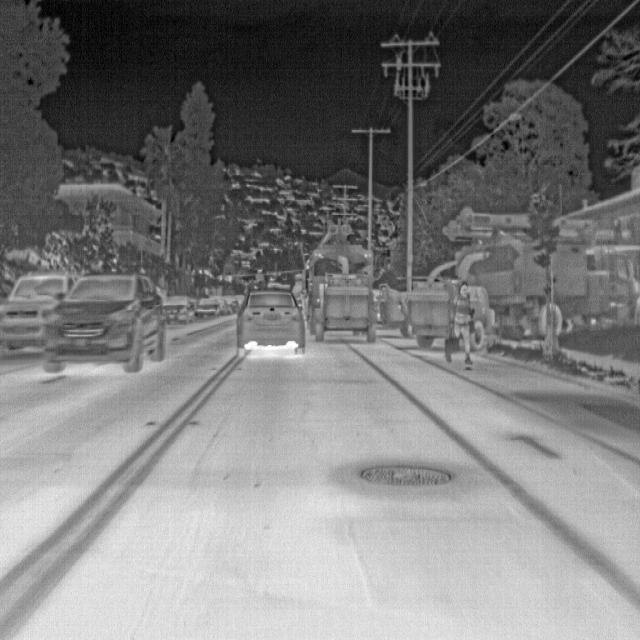
Detected objects:
label: person